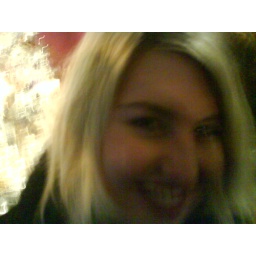
Shaz in red lion